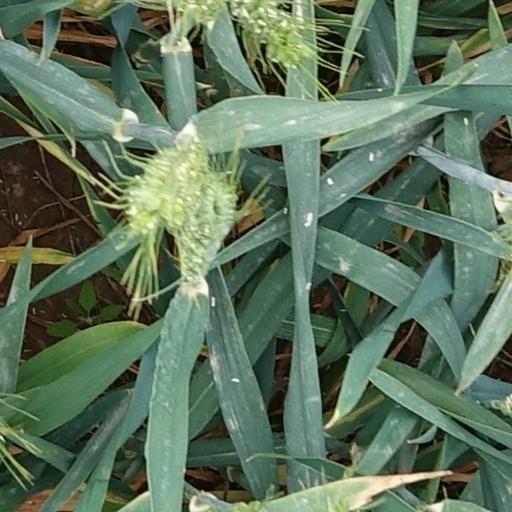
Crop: wheat